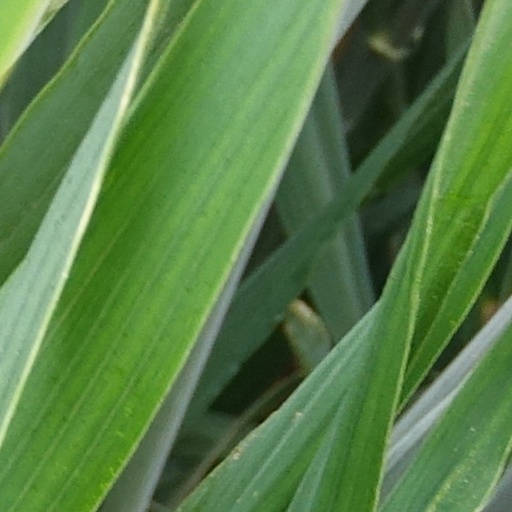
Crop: wheat